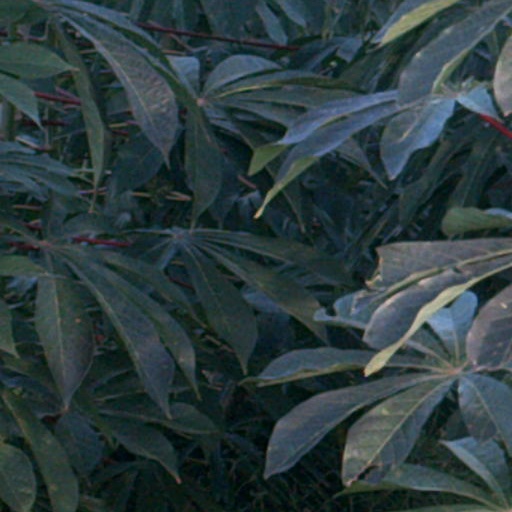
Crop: cassava